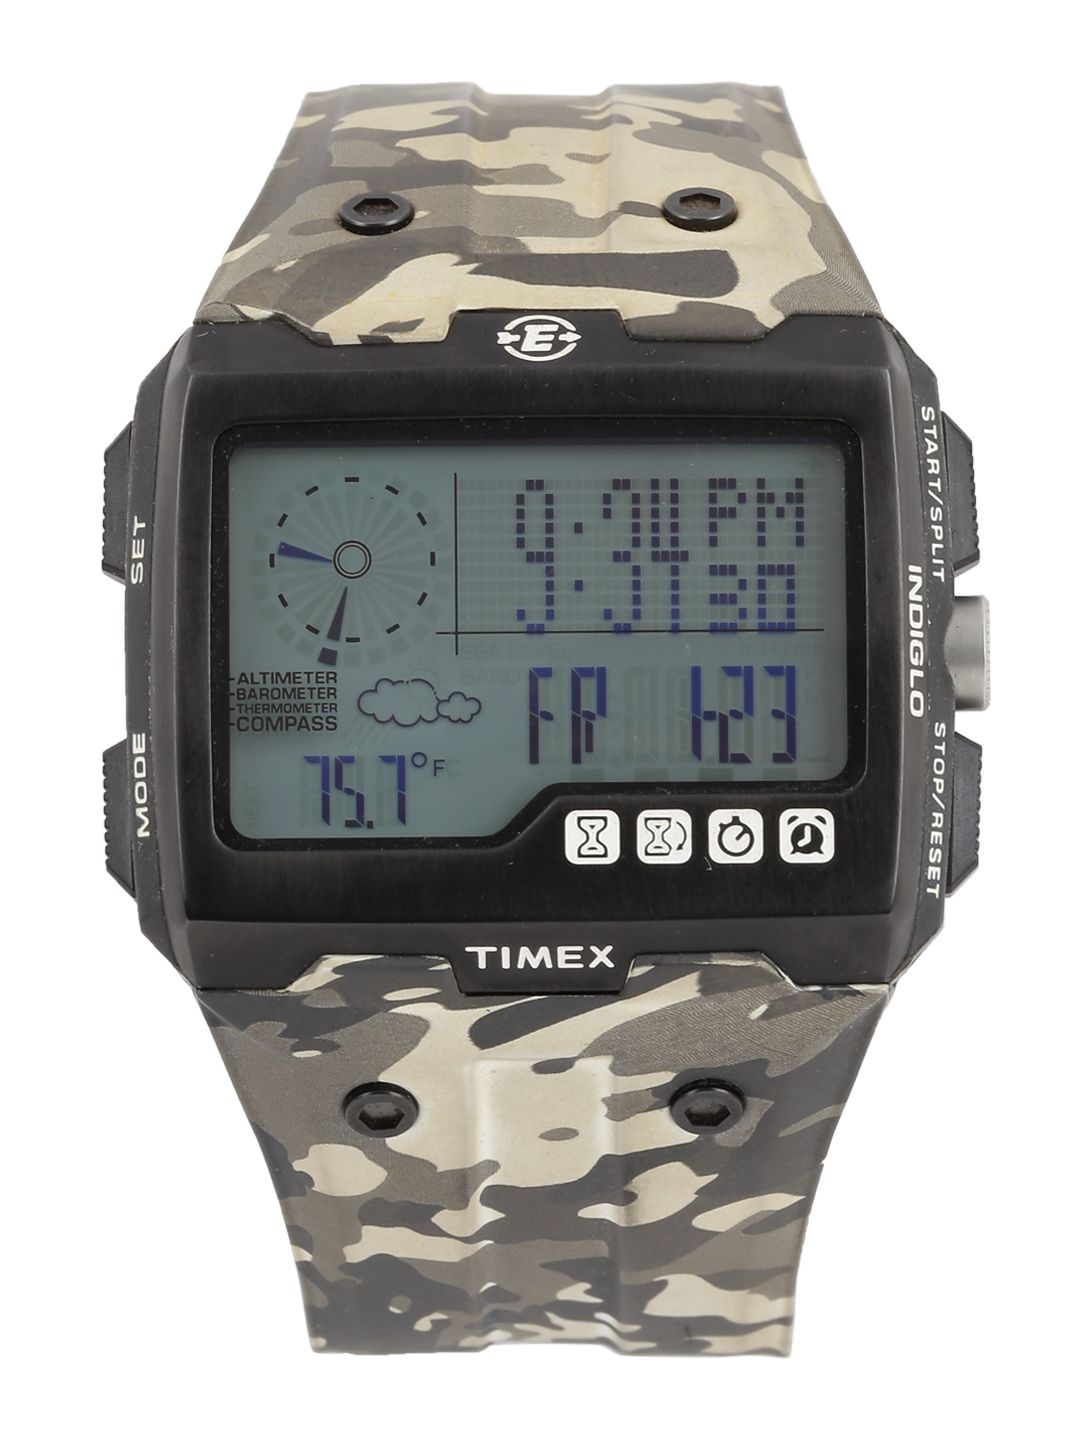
Timex Expedition Men Brown & Black Digital Watch T49841
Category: Accessories / Watches / Watches
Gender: Men
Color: Black
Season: Winter 2016
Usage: Sports